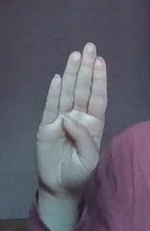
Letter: kaaf